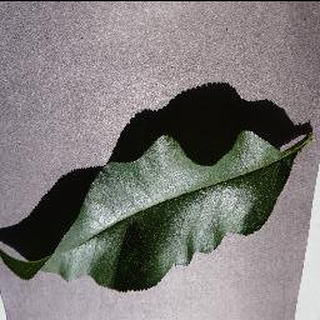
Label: healthy_peach